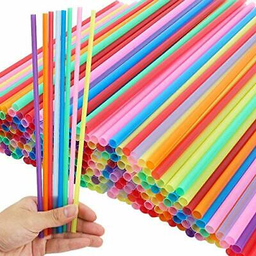
Label: plastic